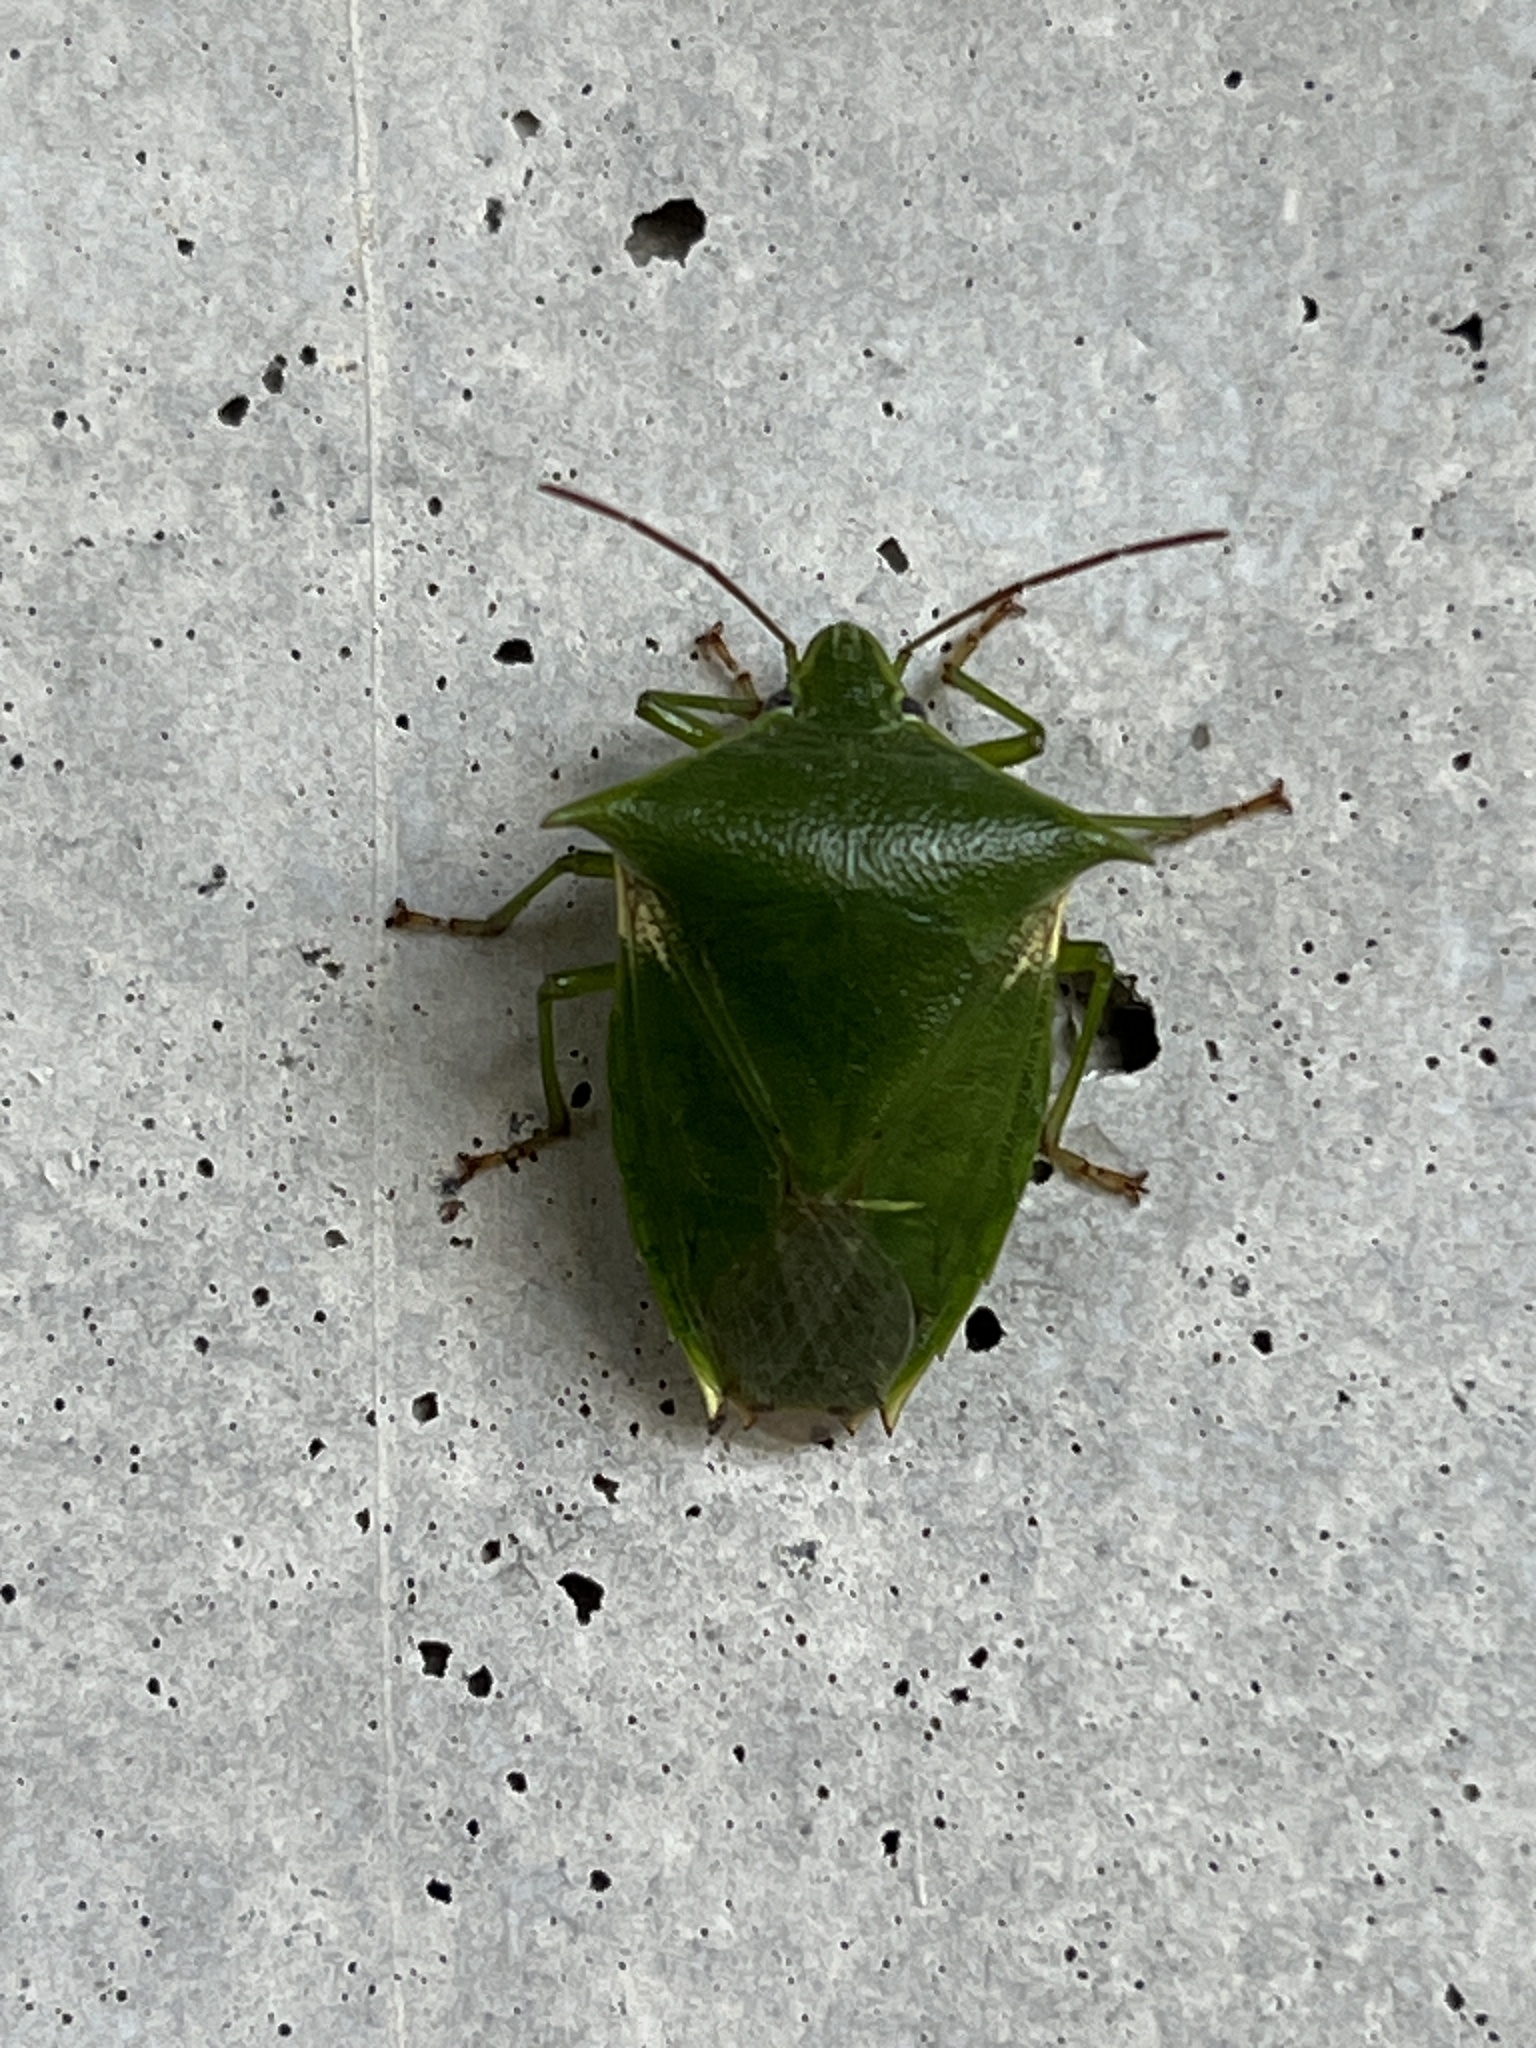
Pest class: stink_bug